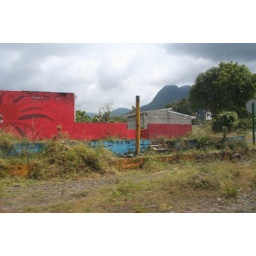
from the bus window in la fortuna